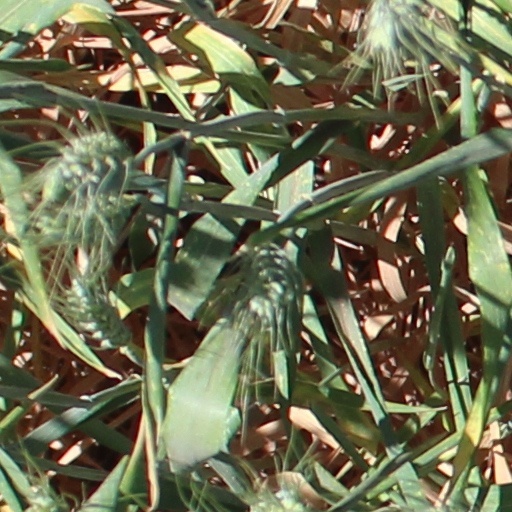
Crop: wheat